UN Forces retreat from North Korea

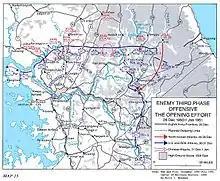
UN lines 26–30 December 1950

On 3 December, after receiving more reports of sizable PVA movements and concentrations east and northeast of the Eighth Army position, Walker anticipated not only a westward PVA push into Pyongyang but also a deeper thrust southwest through the Yesong valley and across the Eighth Army withdrawal routes in the vicinity of Sin’gye. Induced to haste by this possibility, he ordered his line units to drop behind Pyongyang beginning on the morning of the 4th, to a line curving eastward from Kyomip’o on the lower bank of the Taedong to a point short of Koksan in a subsidiary valley of the upper Yesong River. Walker warned them to be ready to withdraw another on the west and on the east to a line running from Haeju on the coast north-eastward through Sin'gye, then eastward through Ich'on in the Imjin River valley. The latter withdrawal would set Walker's rightmost units along the Yesong valley in fair position to delay a PVA strike through it and would eliminate concern for the Eighth Army's left flank, which, after the initial withdrawal below Pyongyang, would open on the large Hwanghae peninsula southwest of Kyomip’o. In withdrawing south of Pyongyang, US IX Corps, now with the US 24th Infantry Division attached, was to move on Route 33, occupy the right sector of the new army front, and reinforce the weak ROK II Corps in protecting the army east flank in the Yesong valley. US I Corps was to withdraw to the west sector of the new line over Route 1 and, while passing through Pyongyang, destroy any abandoned materiel found within the city. I Corps’ demolition assignment was likely to be sizable. Aside from organizational and individual equipment lost by the line units, the only notable materiel losses since the PVA opened their offensive had been 1,400 tons of ammunition stored at Sinanju and 500 tons at Kunu-ri. But now Walker's forces were about to give up the locale of the Eighth Army's main forward stockpiles, and although the smaller stores at Chinnamp’o might be evacuated, it was less likely that the larger quantities brought into Pyongyang over the past several weeks could be completely removed on such short notice. The improbability of clearing the Pyongyang stocks was increased by the necessity to give priority on locomotives to trains carrying casualties and service units, by heavy demands on trucks for troop movements as well as for hauling materiel from supply point to railroad yard, and by the problems of loading and switching trains in congested yards that earlier had been severely damaged by UN air bombardment.